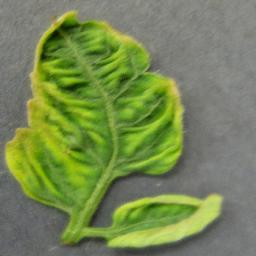
Label: Tomato___Tomato_Yellow_Leaf_Curl_Virus